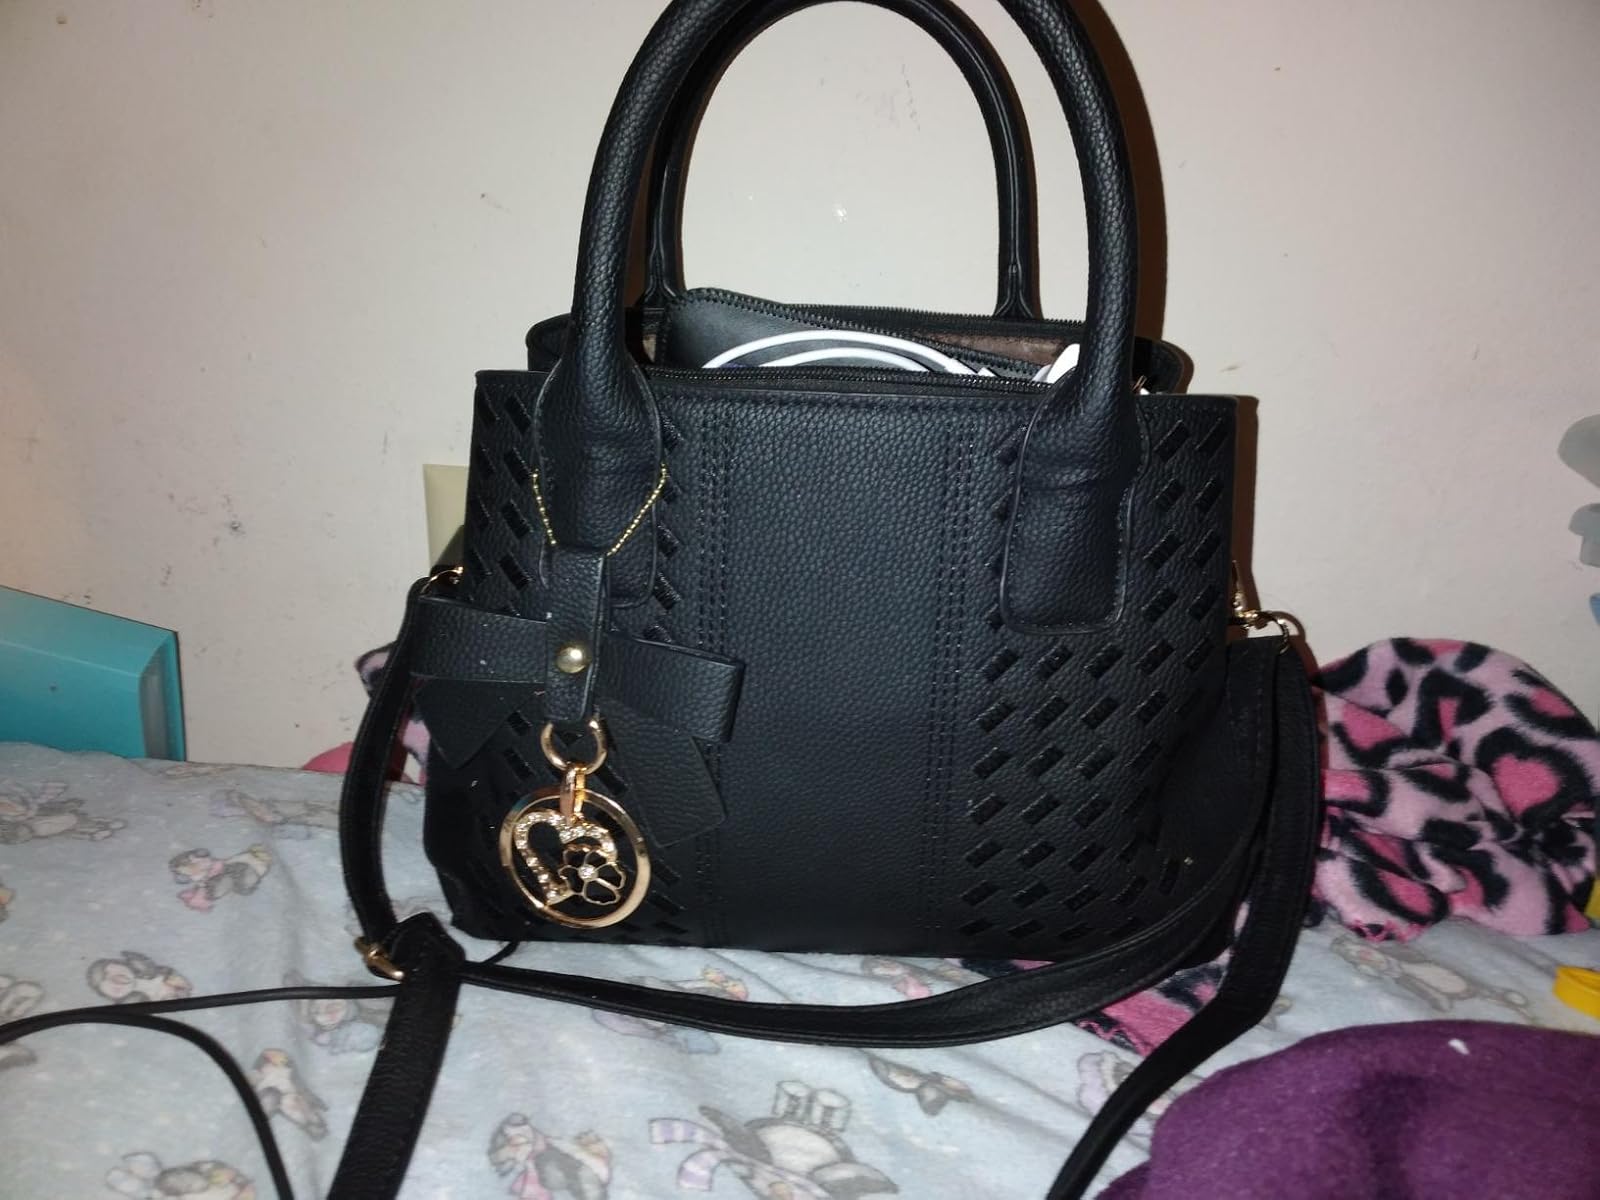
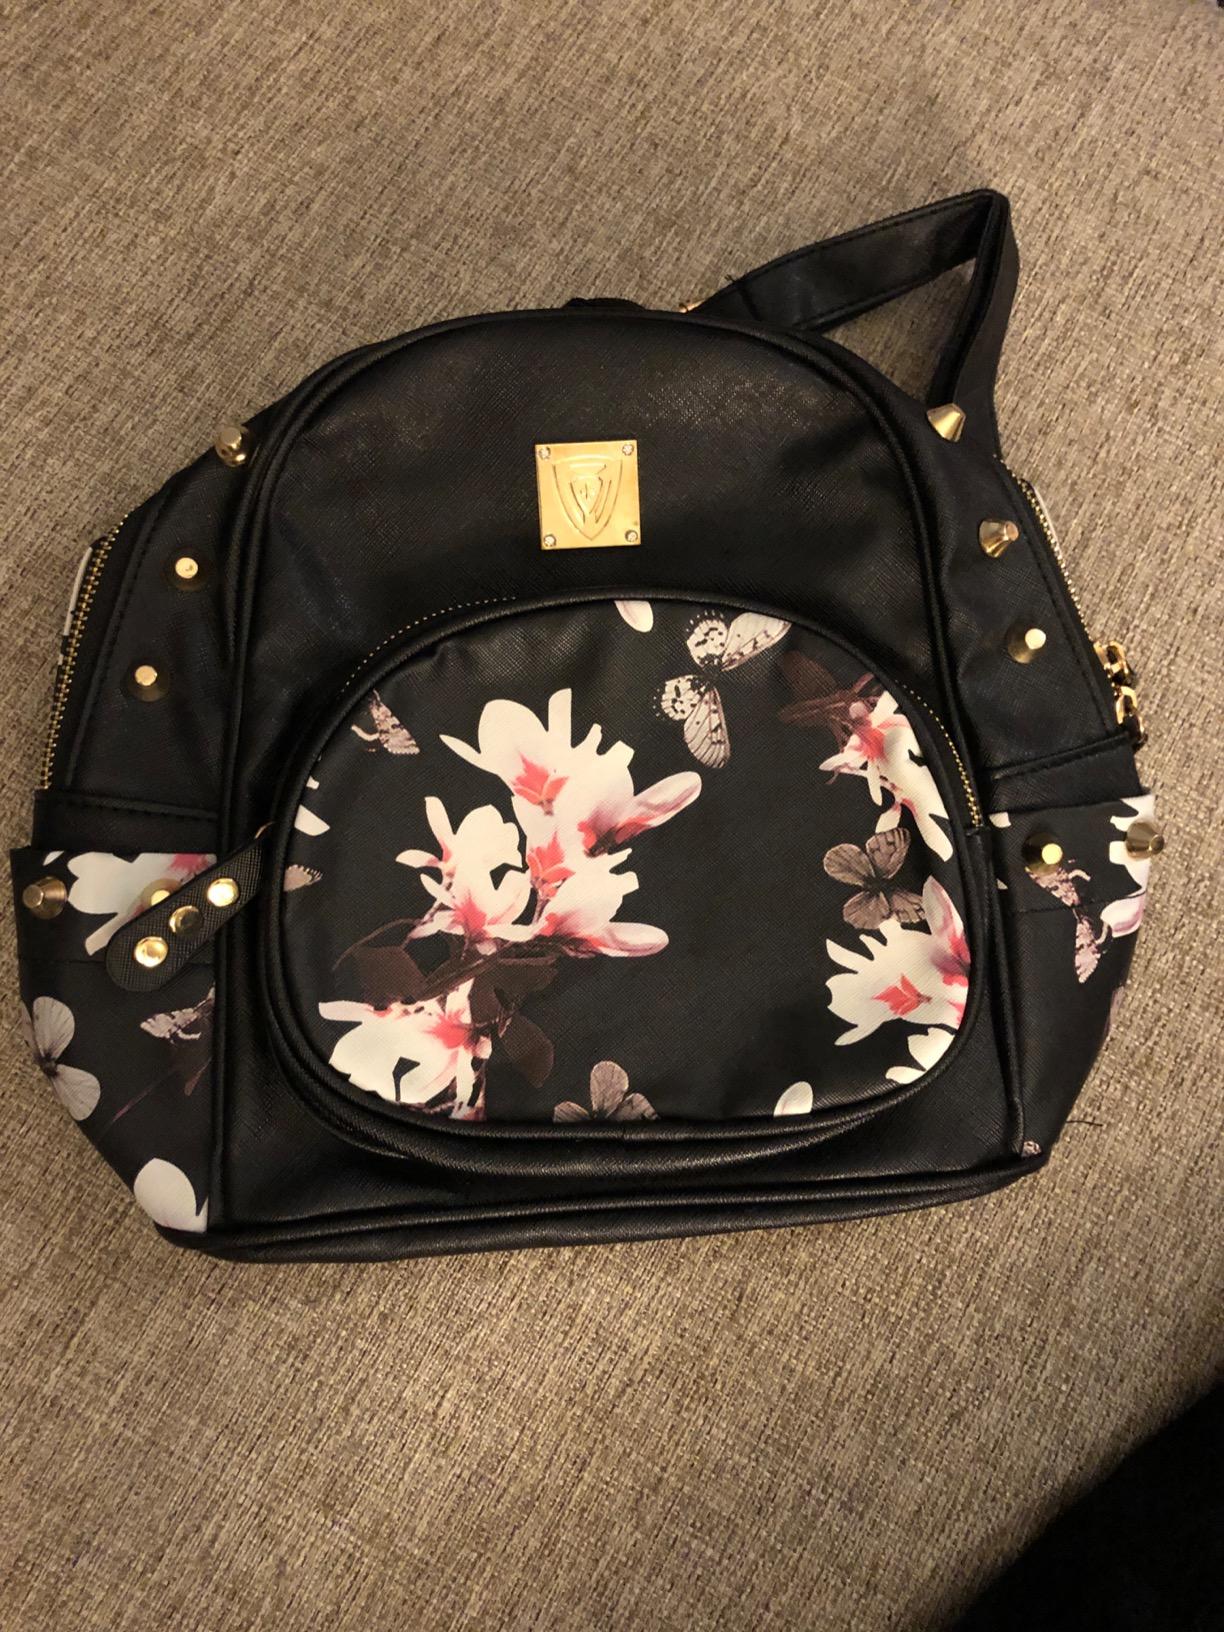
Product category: accessories_handbag
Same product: no